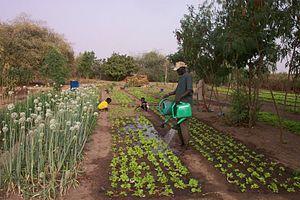
Le département de Kaffrine est l'un des 45 départements du Sénégal et l'un des 4 départements de la région de Kaffrine. Son chef-lieu est Kaffrine.